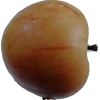
Label: apple